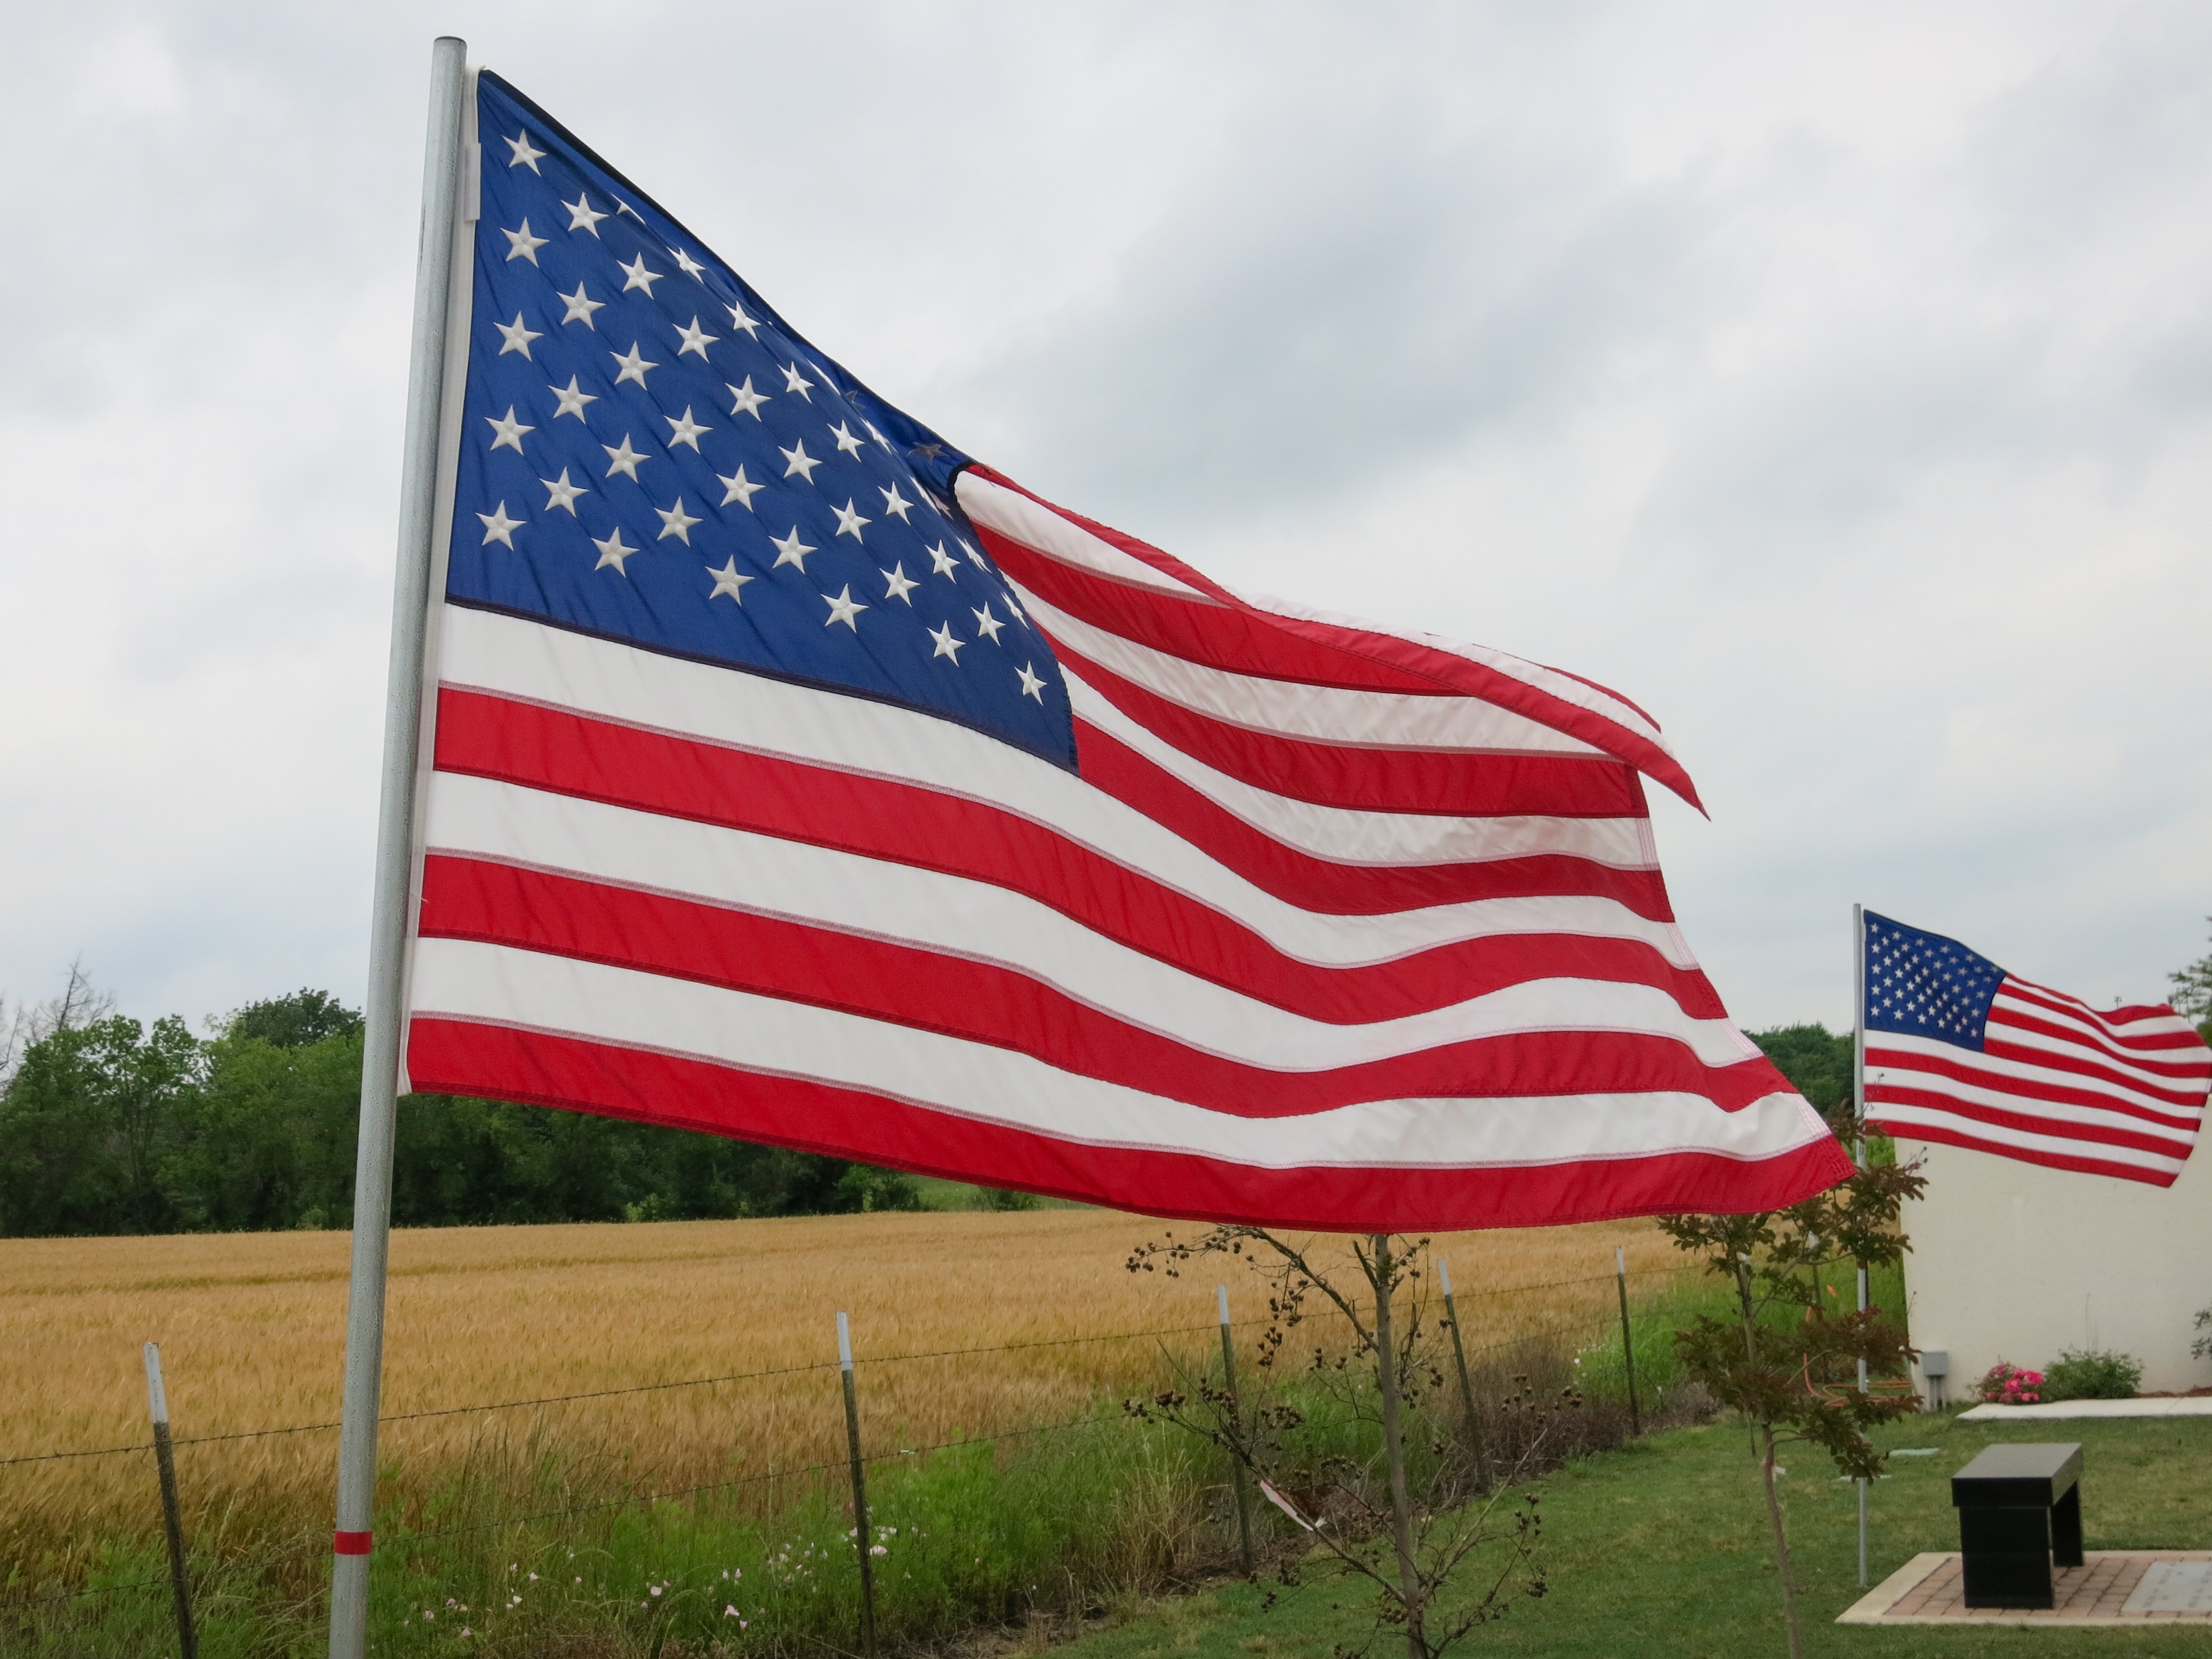
wind, celebration, symbol, flag, usa, american flag, freedom, waving flag, patriotism, united states, national, july, american, patriot, stars, stripes, united, glory, 4th, independence, fourth, states, patriotic, pride, symbolic, usa flag, flag of the united states